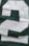
Number: 2